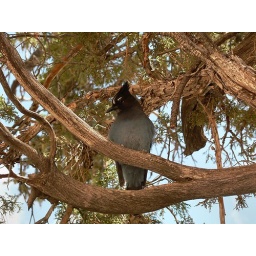
This Steller's Jay was in the tree above us while we were eating our lunch.